Madge Gill

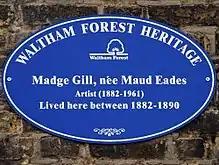
Waltham Forest Heritage commemorative plaque at 71 High Street, Walthamstow, London E17

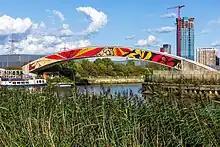
Reproduction from one of Gill's work on a bridge over Bow Creek, London, part of The Line art trail

Madge Gill, like many outsider artists, has continually been gaining fame since her death in 1961. Her work is part of the permanent collection at the Collection de l'Art Brut in Lausanne, Switzerland, one of the central venues for the exhibition and support of outsider art.